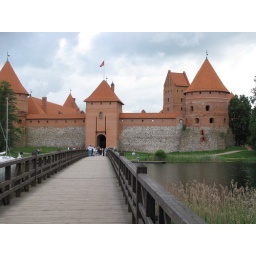
The castle is on an island, and either by this bridge or by boat is the only way to get to it